Residence Oasis

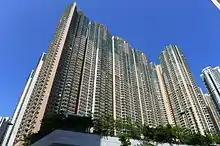
Residence Oasis

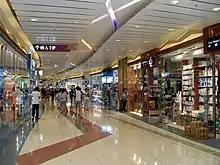
The Lane Shopping Arcade

Residence Oasis is a private housing estate on the reclaimed land of Hang Hau, Tseung Kwan O, New Territories, Hong Kong, located near MTR Hang Hau station. It was jointly developed by MTR Corporation, Sino Land and Kerry Properties in 2005. It consists of six high-rise buildings (Tower 1-3, 5-7) and a shopping arcade, The Lane.